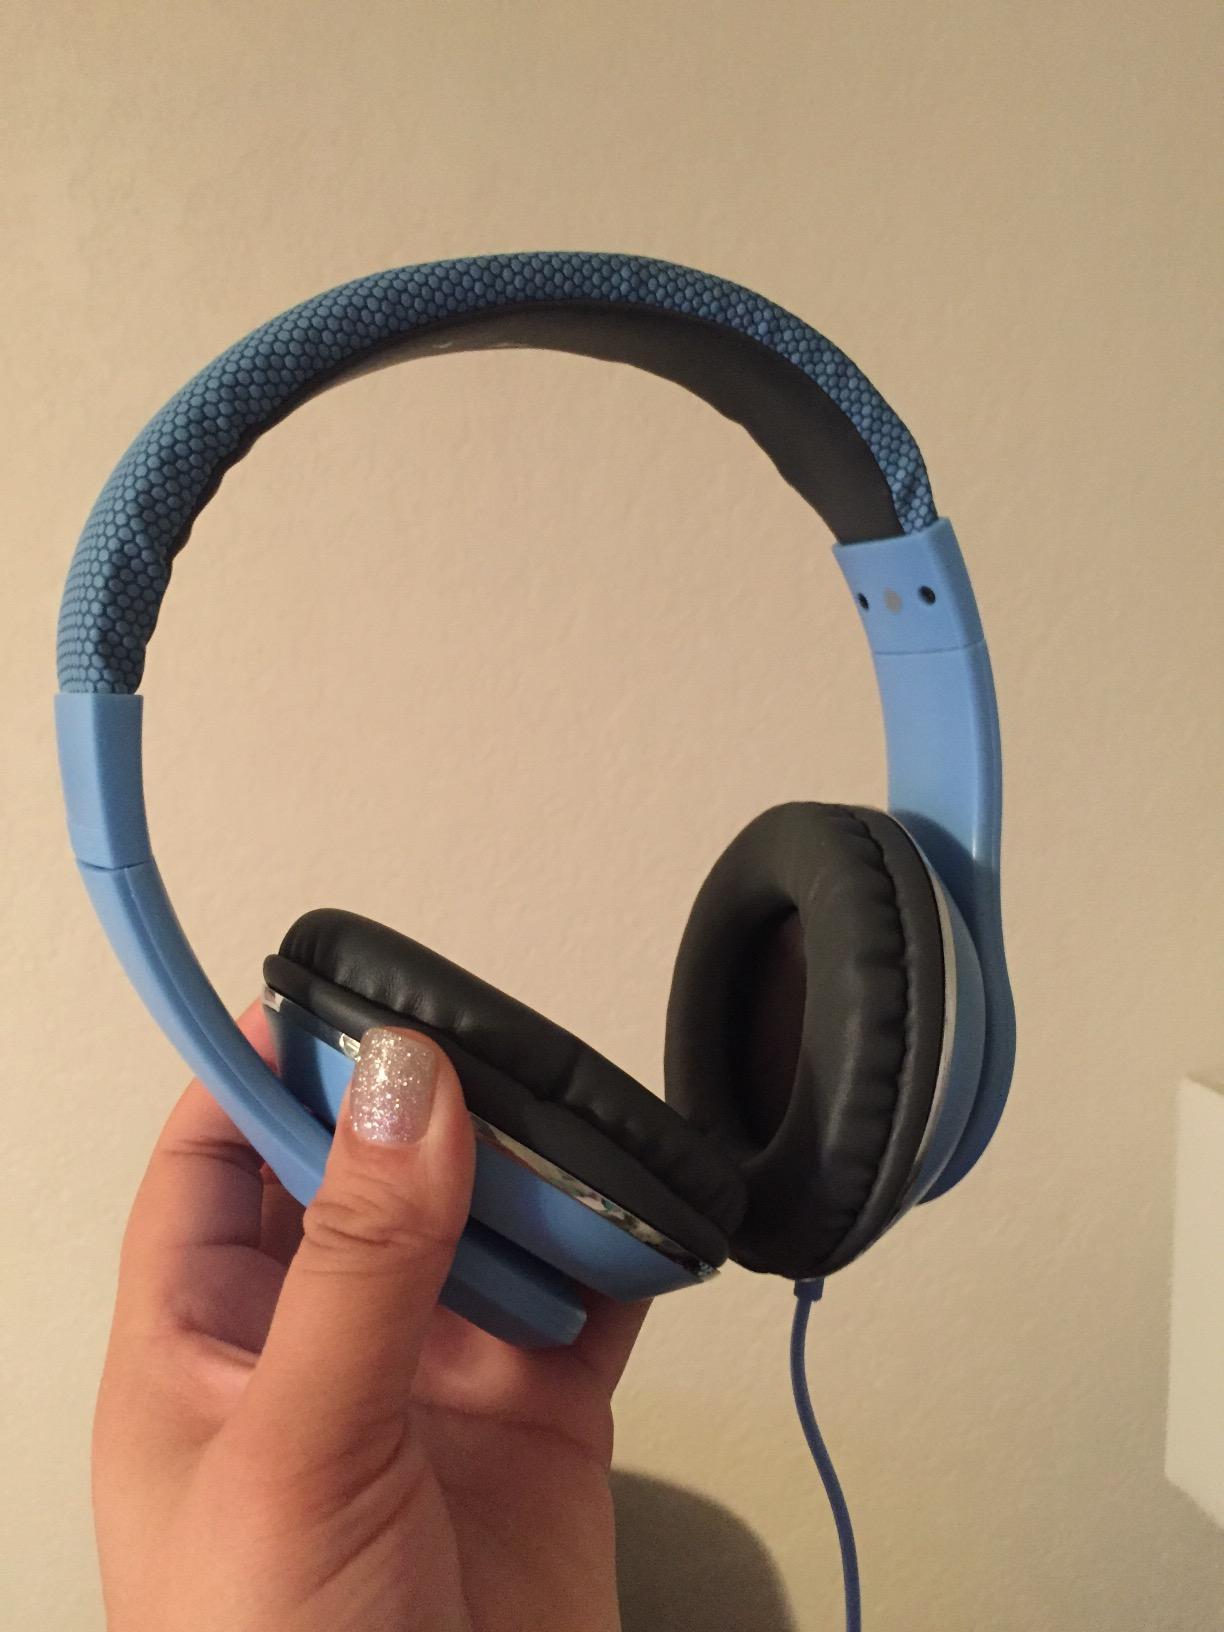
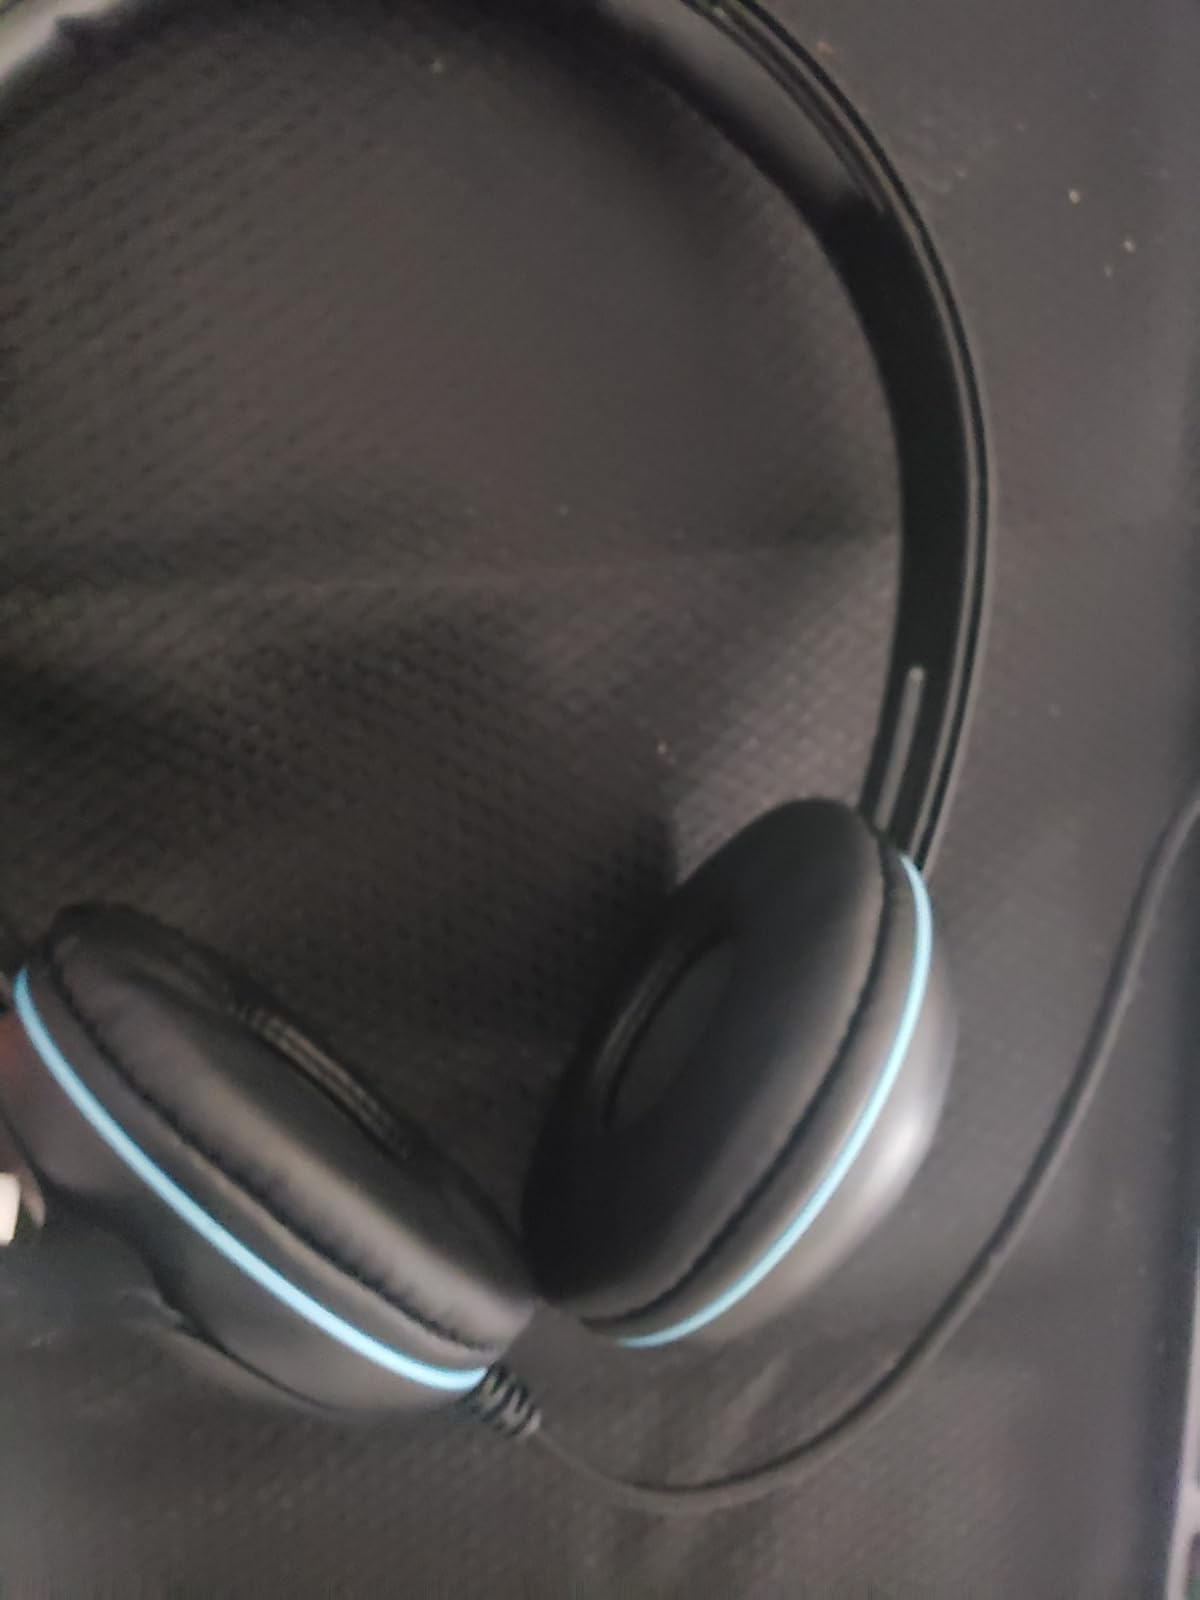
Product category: headphones
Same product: no